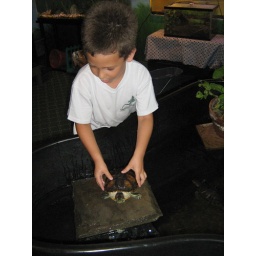
Children's museum. When the turtle didn't jump in the water fast enough, Adrian gave him a &amp;quot;helping&amp;quot; hand.